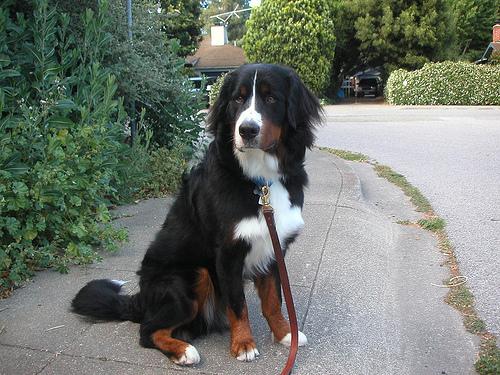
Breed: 211-n000061-Bernese_mountain_dog